Athens Metro rolling stock

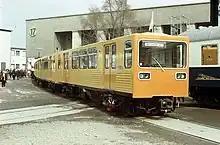
LEW type GI train from the Berlin Metro was used in the Athens metro Line 1 between 1981 and 1984.

During 1981–1984 ISAP leased six four-car, bright yellow trains of narrow loading gauge (type G-I or "Gisela") from East Berlin's metro.